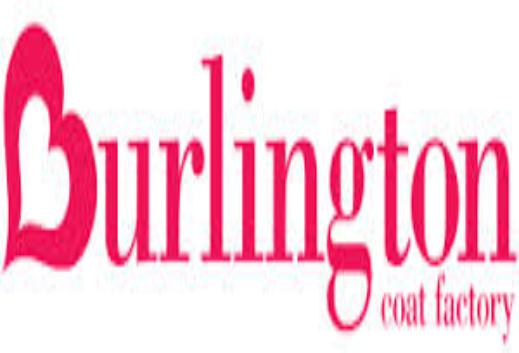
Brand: Burlington Coat Factory
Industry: Clothes